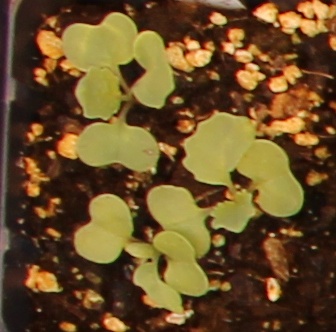
Label: Canola